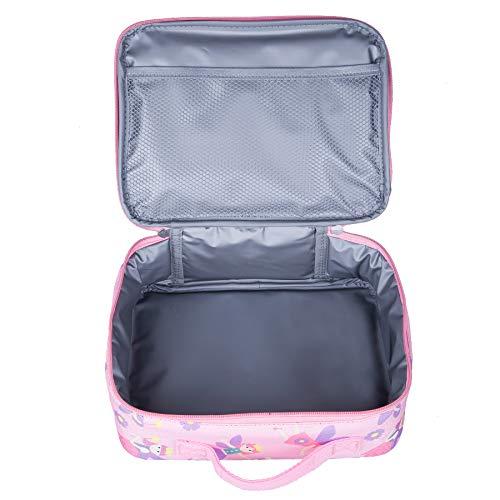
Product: Wildkin 33417 Olive Kids Fairy Princess Lunch Box
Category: Home & Kitchen | Kitchen & Dining | Storage & Organization | Travel & To-Go Food Containers | Lunch Boxes
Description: Best of all, our lunch box is compatible with the Bentgo Kids bento box and the Yumbox Original, Panino, Tapas, and MiniSnack bento boxes.
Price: $13.41